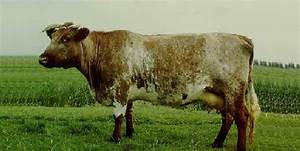
Label: cow